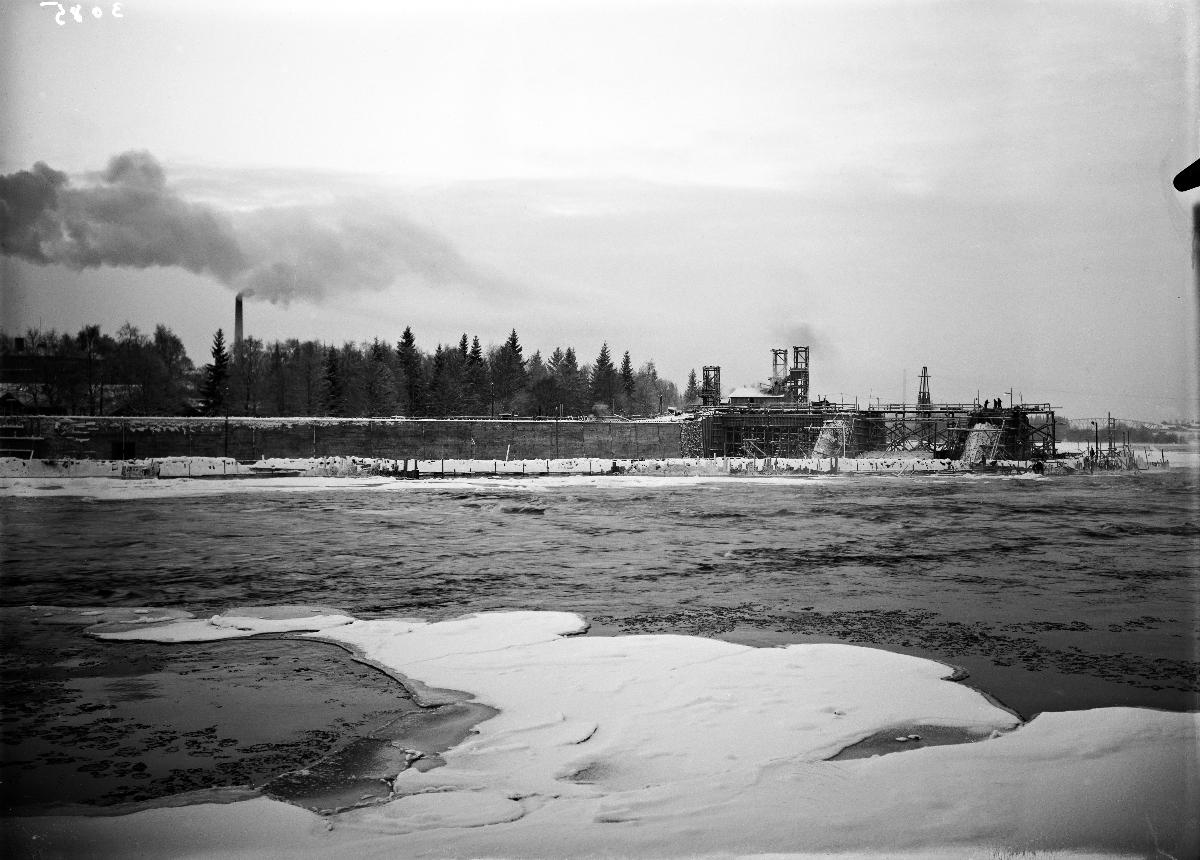
Merikosken voimalaitos rakenteilla
Merikoski Power Plant under construction
sisällön kuvaus: Merikosken voimalaitoksen patorakennustyömaata 14.12.1940. Patoaukkojen yli johtavat sillat ovat tekeillä. content description: Merikoski Power Plant's dam under construction on December 14, 1940.
Vuosi: 1940
Paikka: Suomi, Pohjois-Pohjanmaa, Oulu, Suomi, Oulujoki
Aiheet: ulkokuva; sähköntuotanto; energialaitokset; vesivoima; vesivoimalat; rakennelmat; rakennustyömaat; padot; vesistöt; joet; sillat; production of electricity; energy plants; water power; hydroelectric power stations; construction; building sites; dams; water systems; rivers; bridges; elproduktion; energiverk; vattenkraft; vattenkraftverk; byggande; byggplatser; fördämningar; vattendrag; floder; åar och älvar; broar